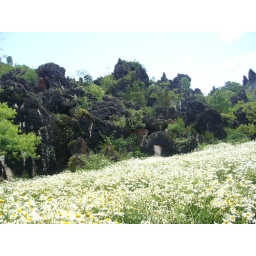
flower mountain in Sapa